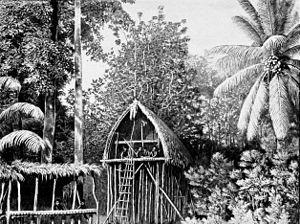
Pinupaka est un village de Papouasie-Nouvelle-Guinée situé à la pointe éponyme.